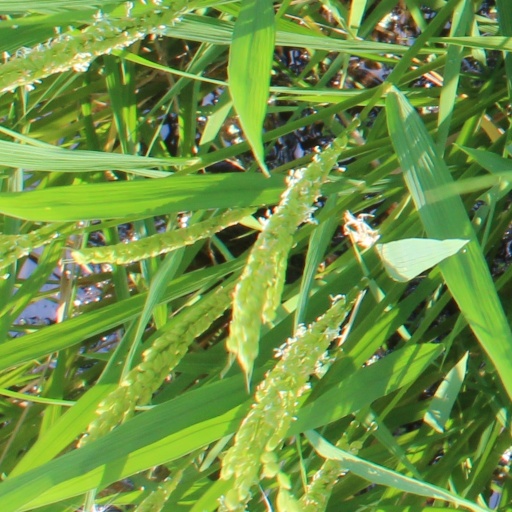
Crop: rice